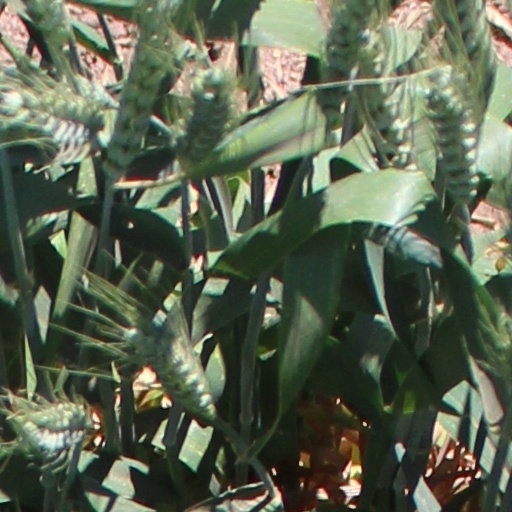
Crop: wheat